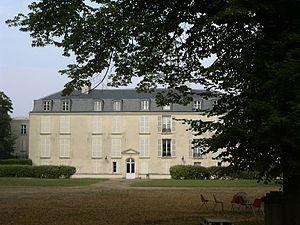
château Le Parangon (17ème siècke) à Joinville-le-Pont, vue depuis le parc, 2005
Le château du Parangon est un monument français du XVIIᵉ siècle, situé sur la commune de Joinville-le-Pont, en Île-de-France. Il est actuellement la propriété du conseil départemental du Val-de-Marne en Île-de-France.